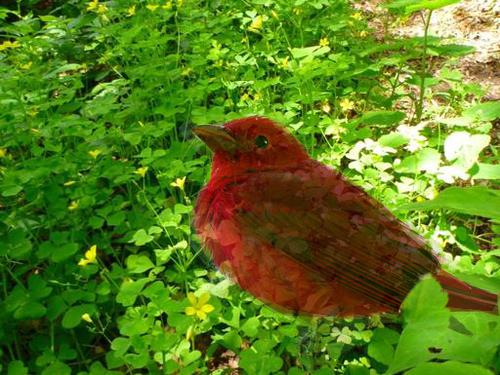
Bird species: Summer_Tanager
Bird type: landbird
Background: land